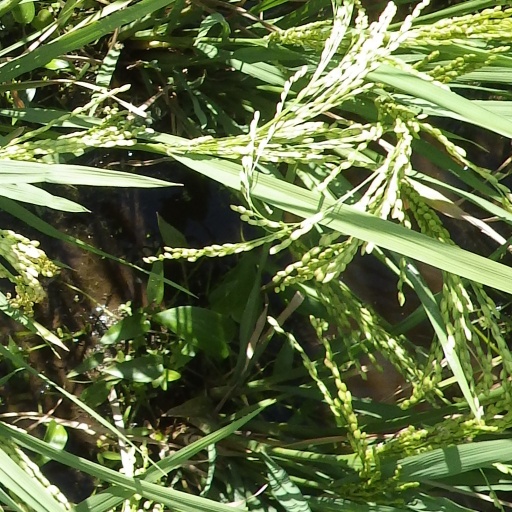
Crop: rice